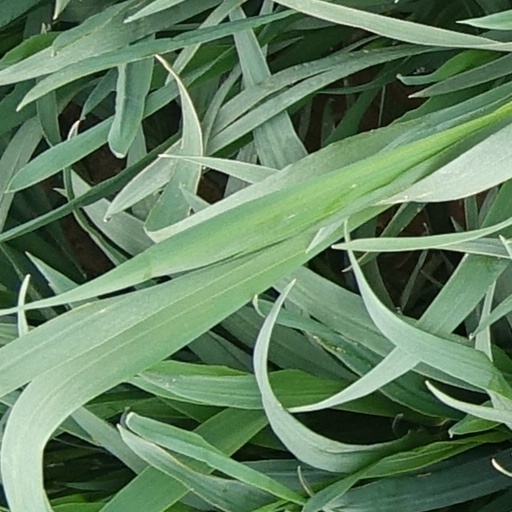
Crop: wheat